Oligospermia

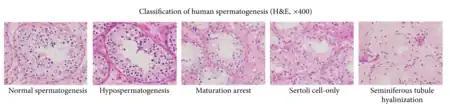
Histopathology of various spermatogenesis disorders.

The diagnosis of oligozoospermia is based on one low count in a semen analysis performed on two occasions. For many decades sperm concentrations of less than 20 million sperm/ml were considered low or oligospermic, recently, however, the WHO reassessed sperm criteria and established a lower reference point, less than 15 million sperm/ml, consistent with the 5th percentile for fertile men. Sperm concentrations fluctuate daily, and oligozoospermia may be temporary or permanent.